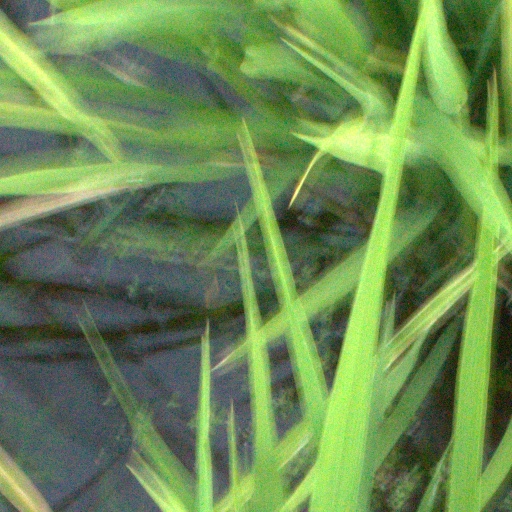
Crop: rice